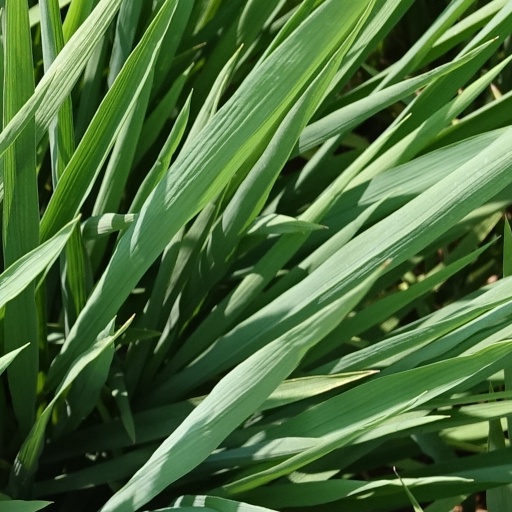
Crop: rice